Brimmond Hill

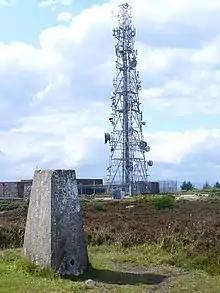
Transmitter on top of the hill

The top of the hill has a collection of transmitter sites for microwave transmission, by line-of-sight communication. The communication sites from here have direct links between North Sea Oil platforms and their headquarters in Aberdeen.